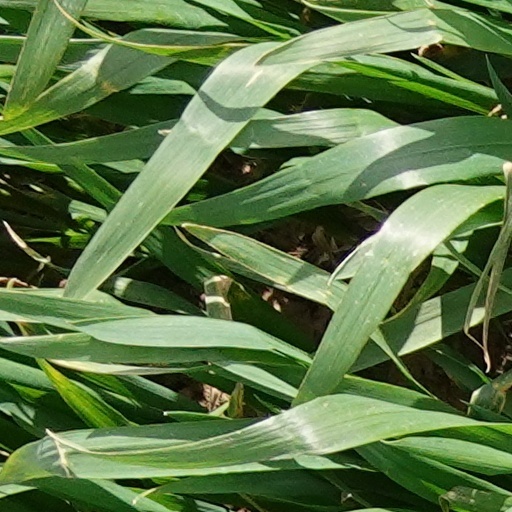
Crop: wheat